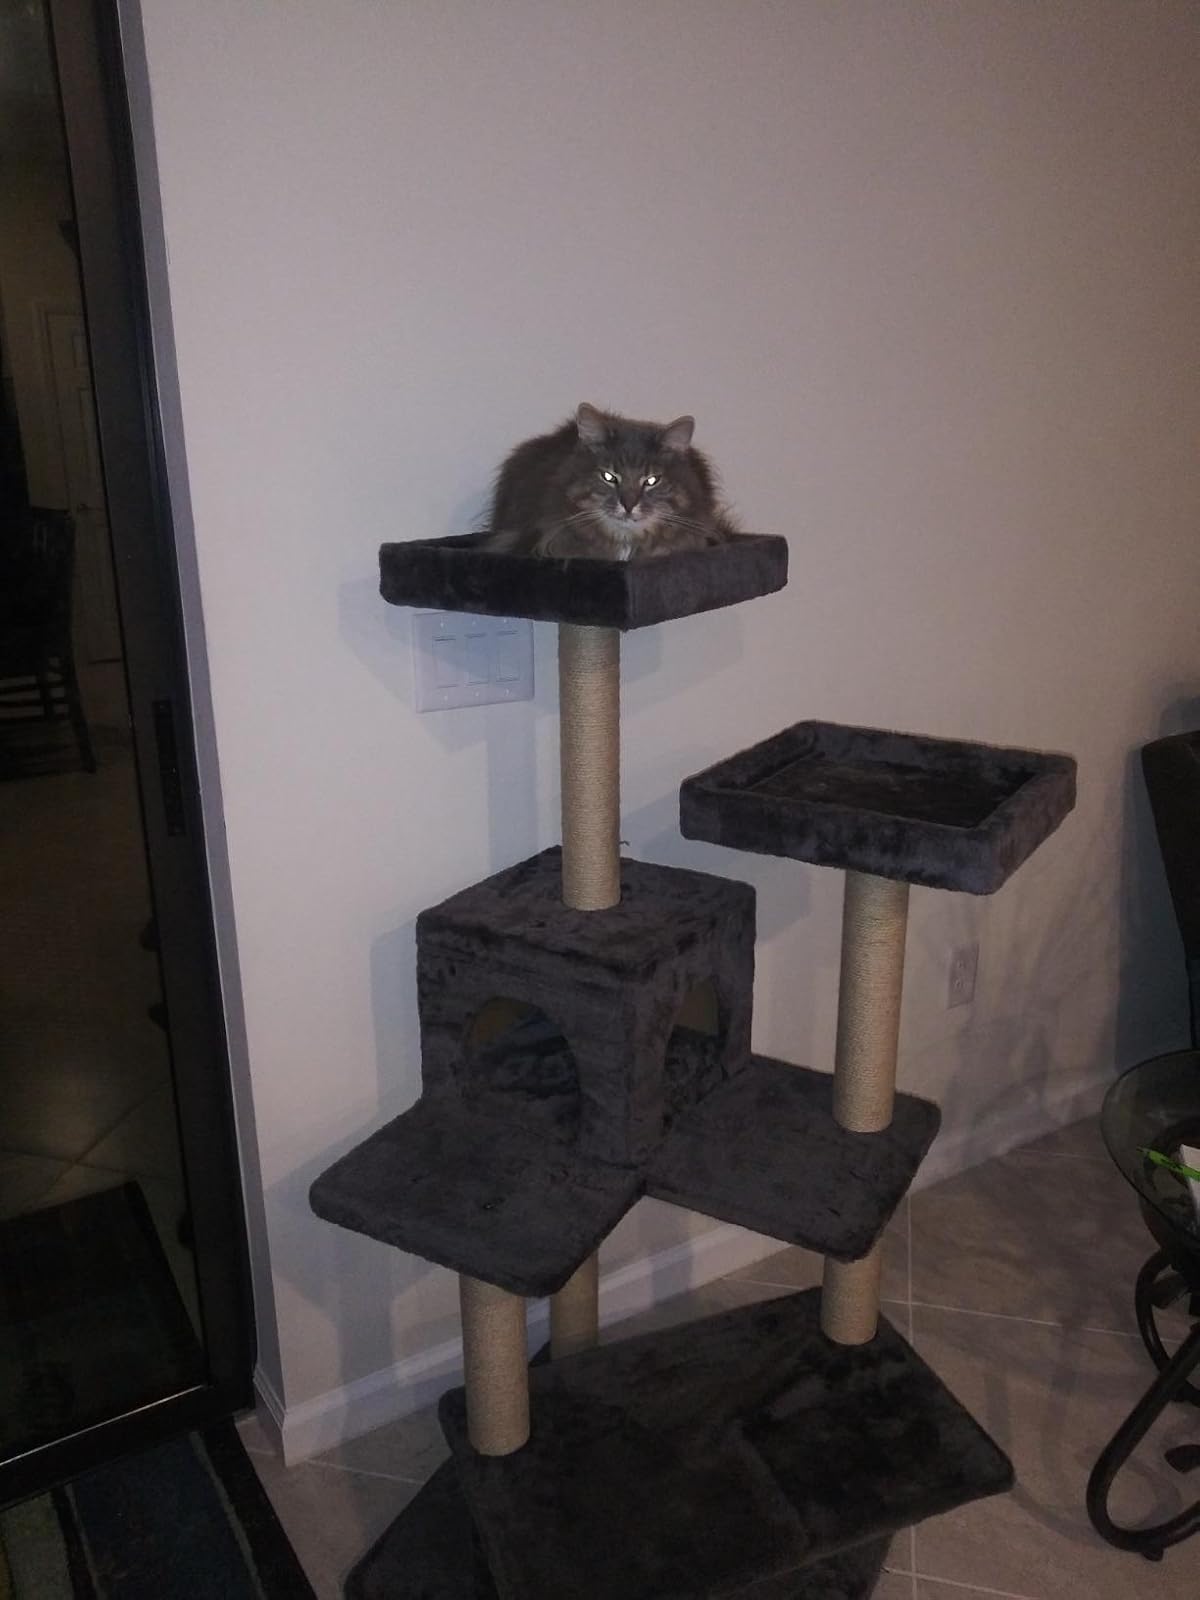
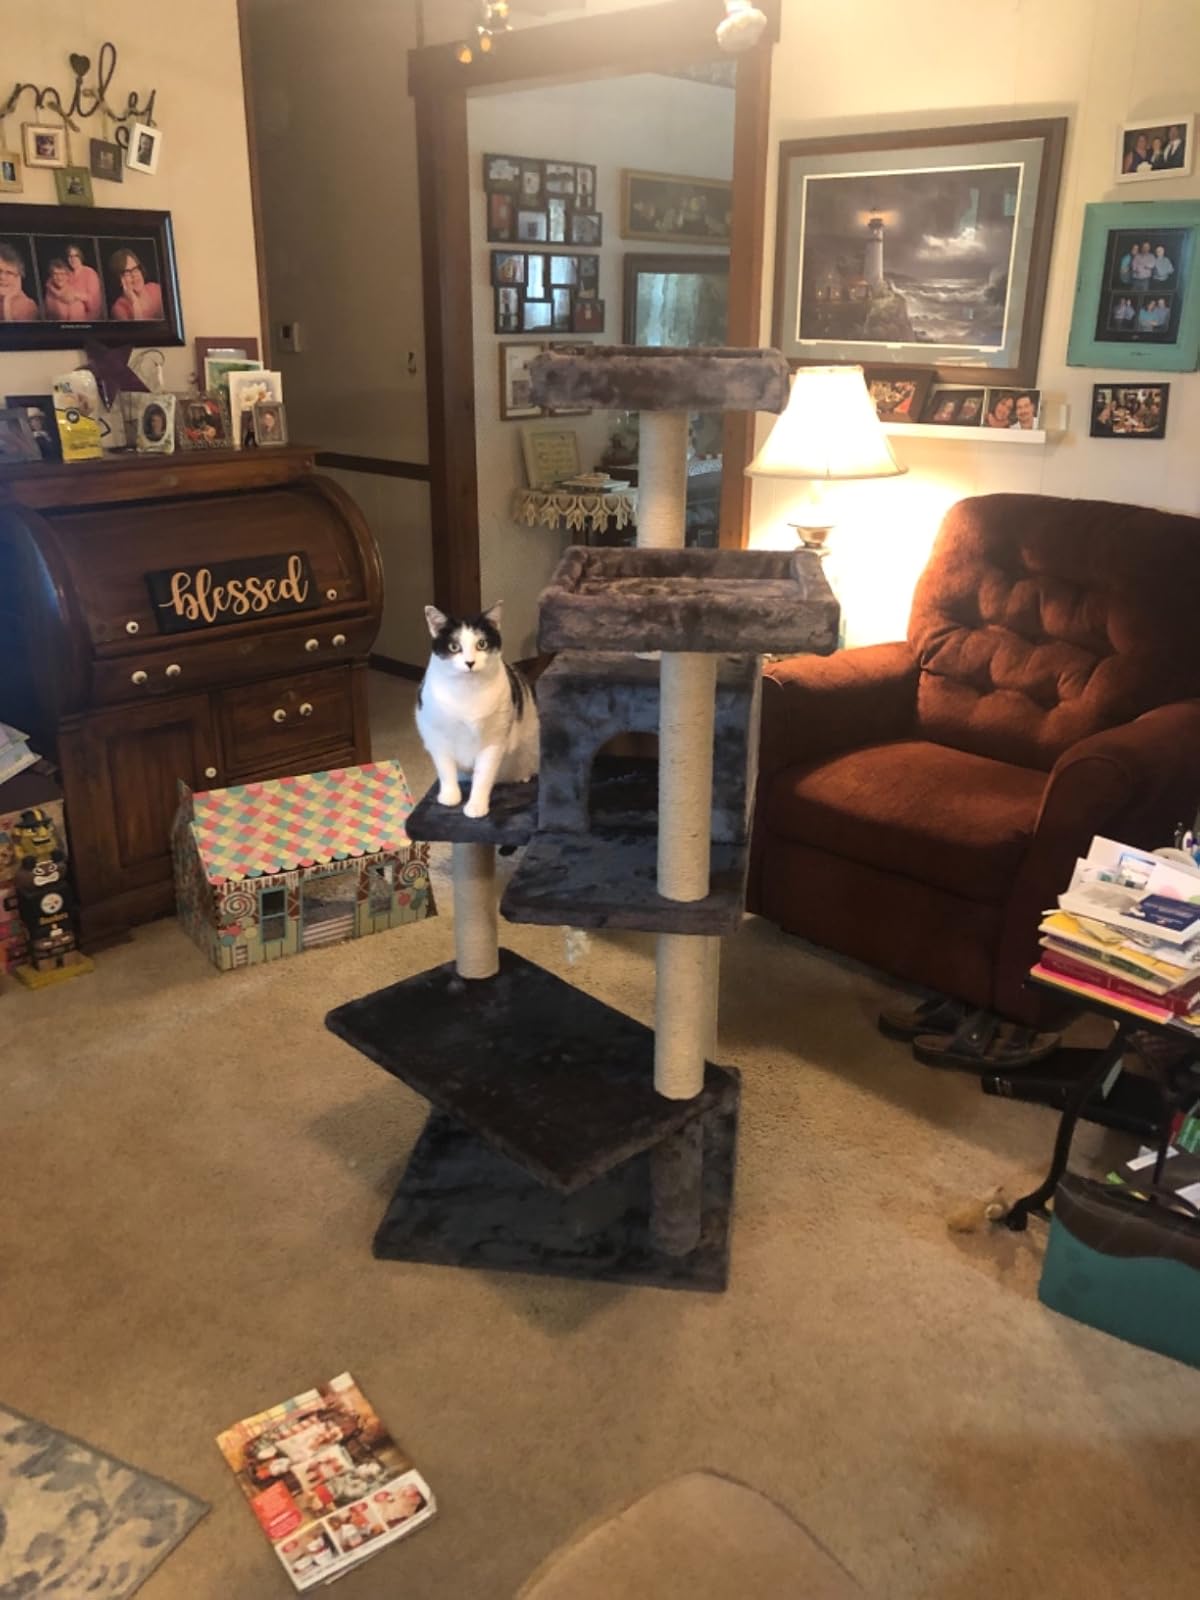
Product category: items_cat tree
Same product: yes